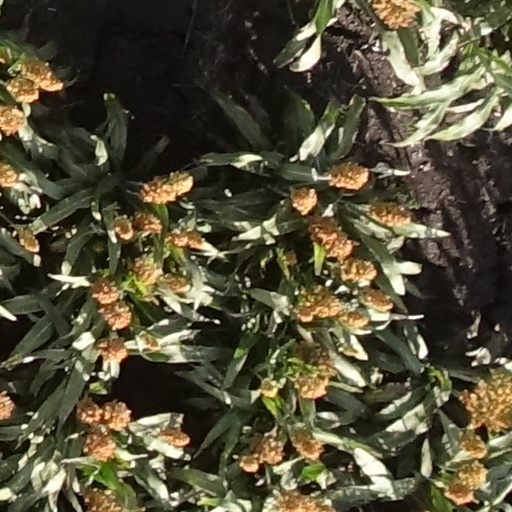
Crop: sorghum